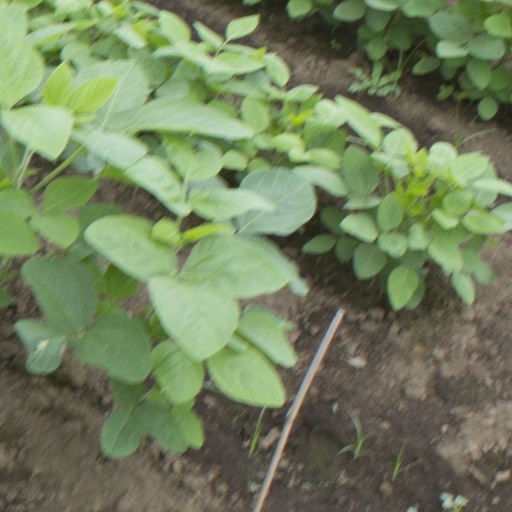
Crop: soybean